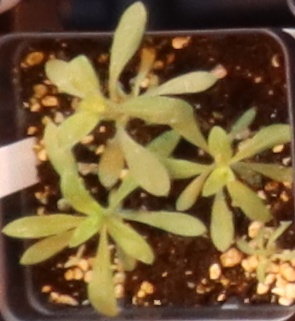
Label: Kochia